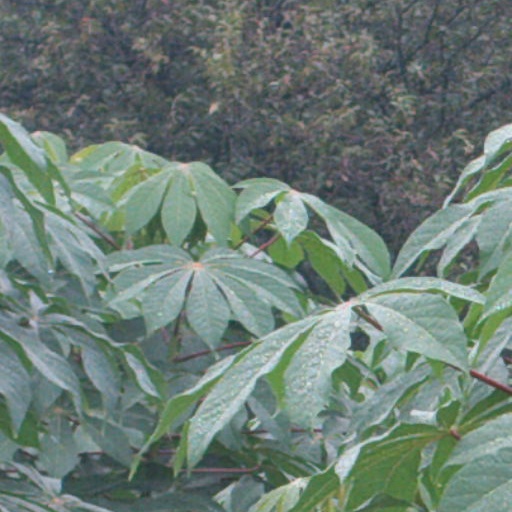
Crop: cassava